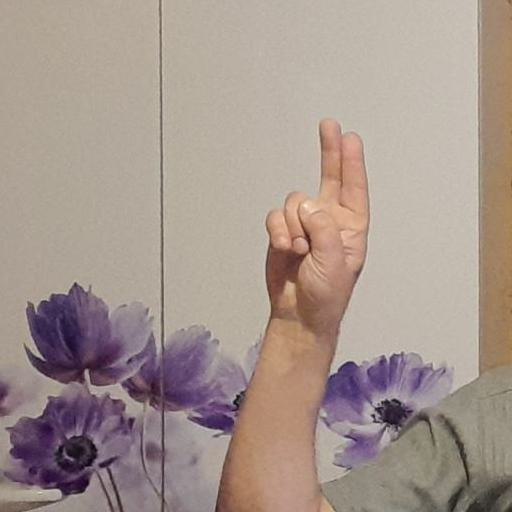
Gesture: two_up